2010 Widnes Vikings season

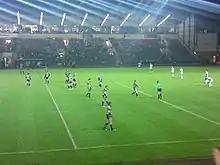
Widnes line up in their alternative strip against St Helens in the 2010 Karalius Cup.

On Thursday 18 March Widnes wore a specially designed "one-off" charity kit during their Co-Operative Championship match, that was broadcast live on Sky Sports against Halifax to promote the Everyman Campaign, which raises awareness of testicular and prostate cancer in men.